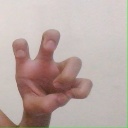
अक्षर: छ